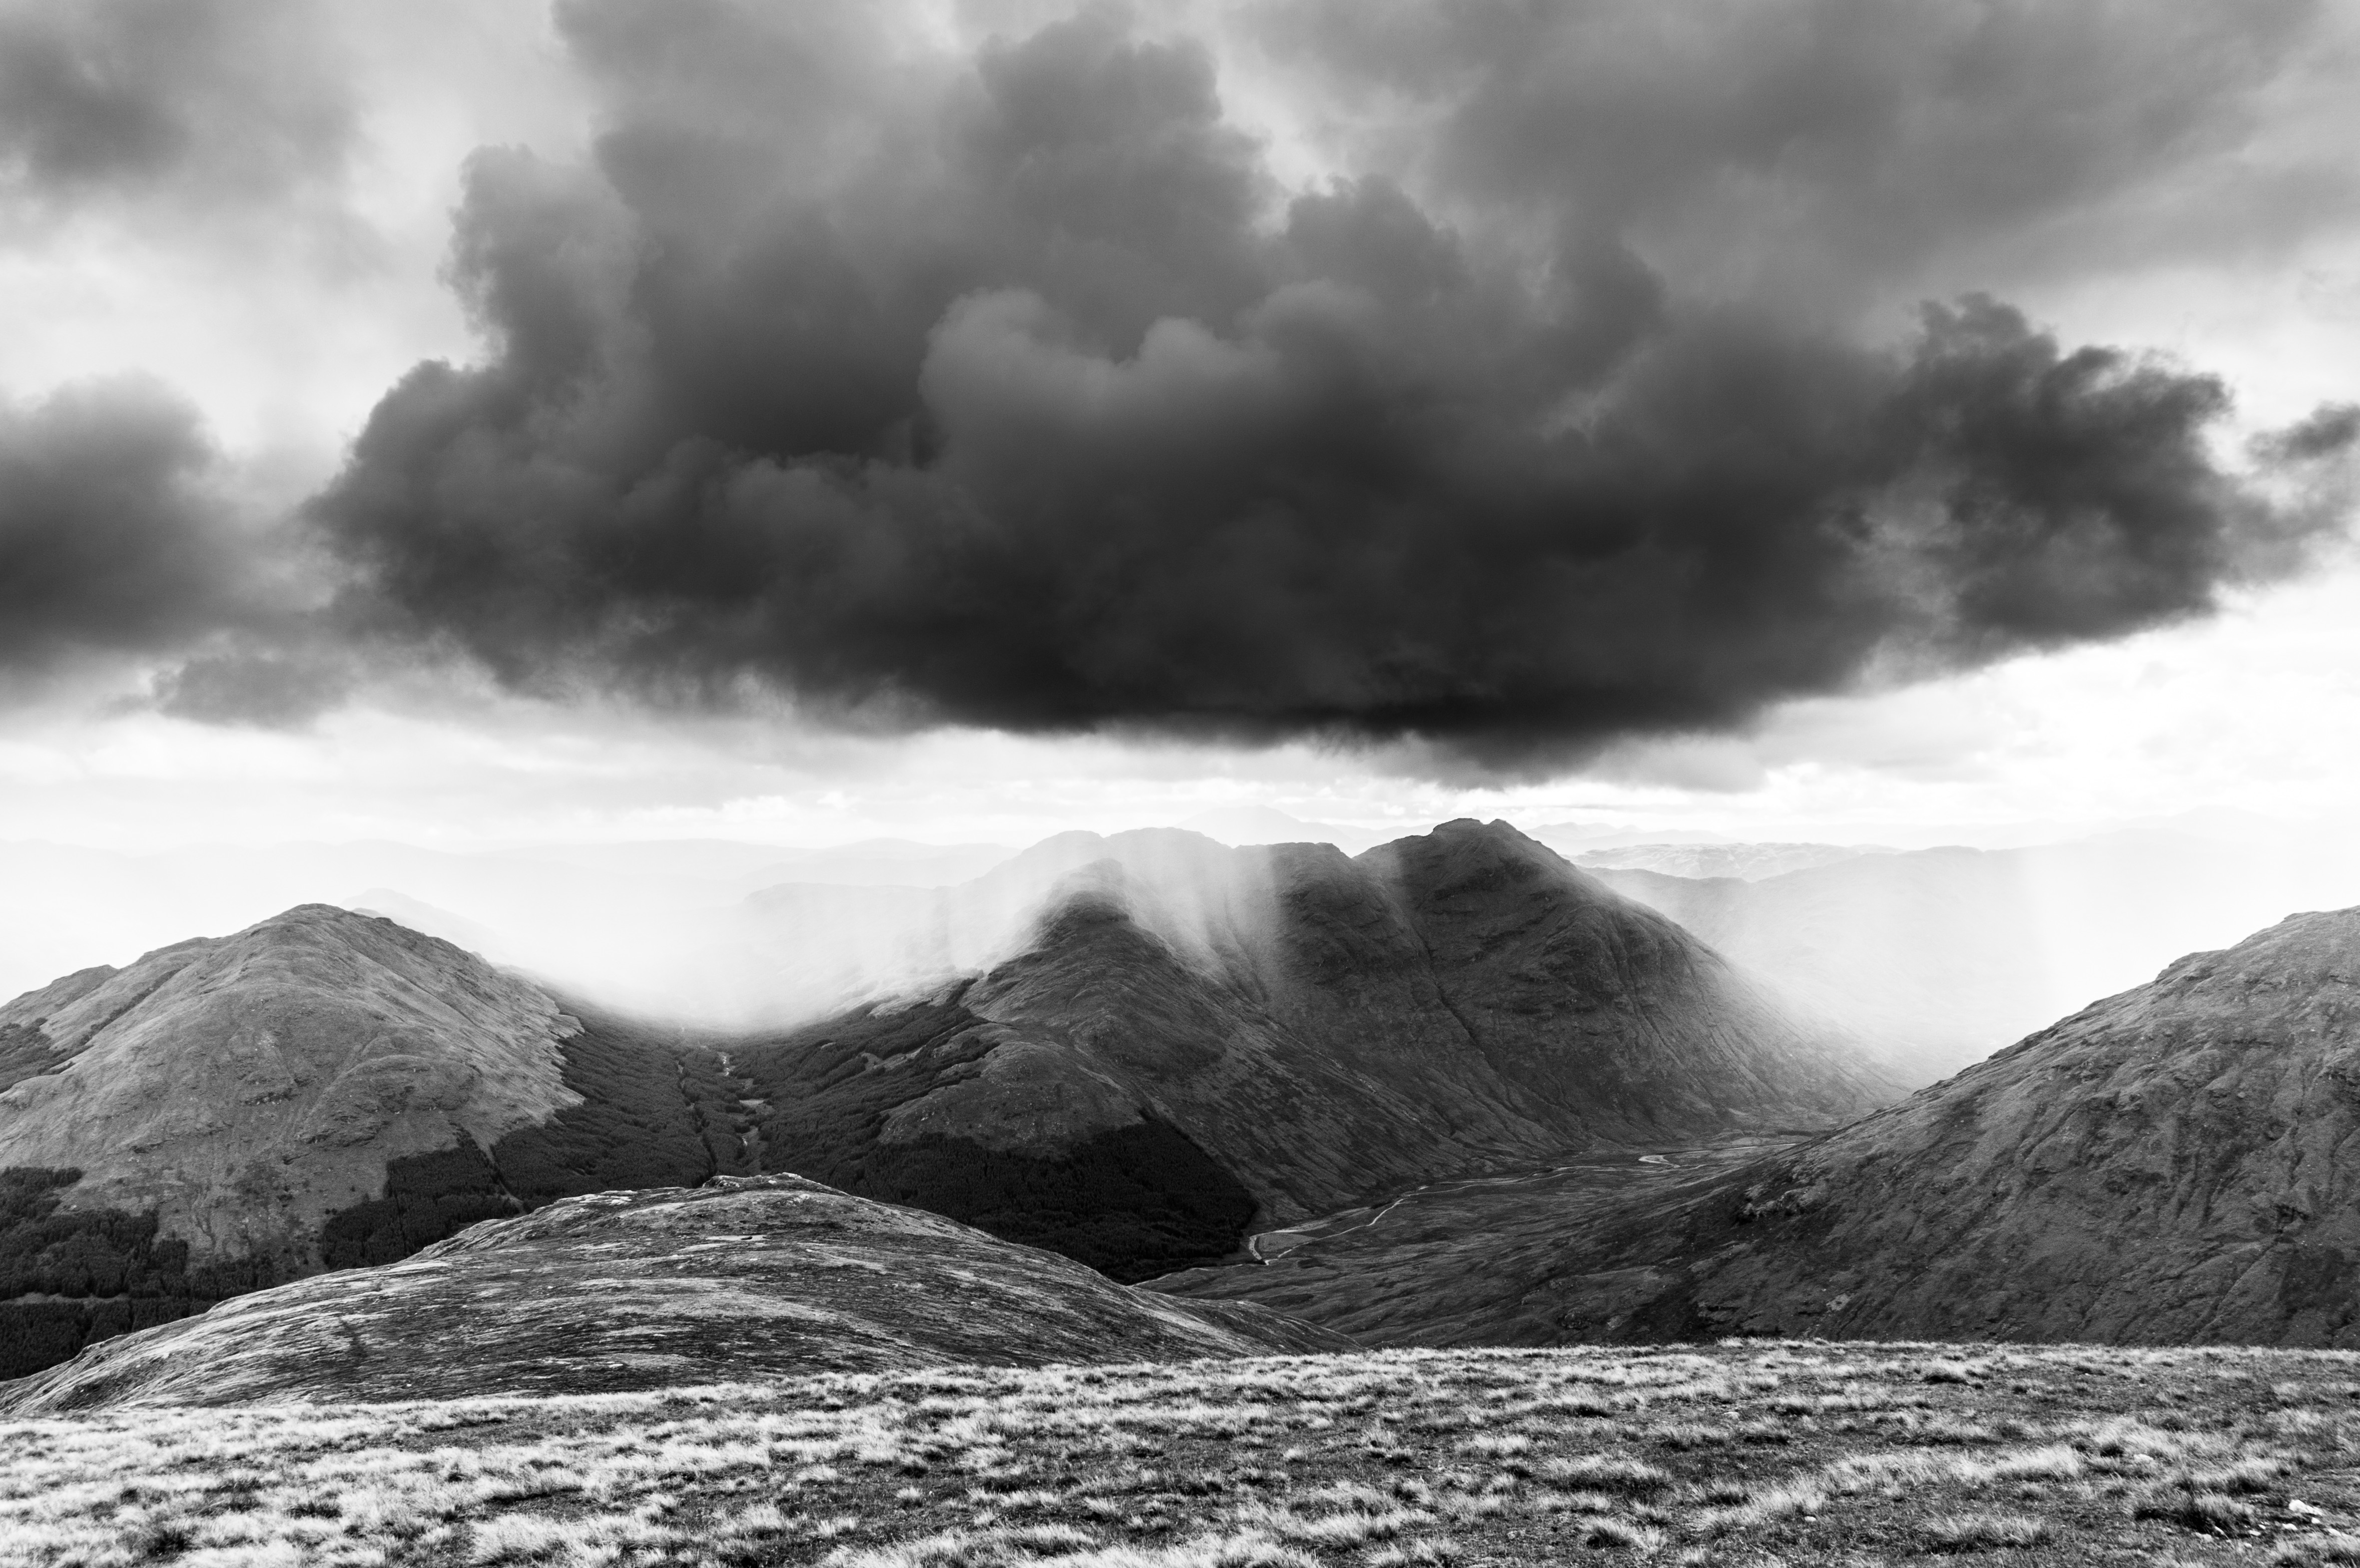
landscape, sea, nature, rock, mountain, cloud, black and white, mist, hill, mountain range, weather, monochrome, highland, plateau, fell, loch, landform, meteorological phenomenon, monochrome photography, geographical feature, atmospheric phenomenon, mountainous landforms, geological phenomenon